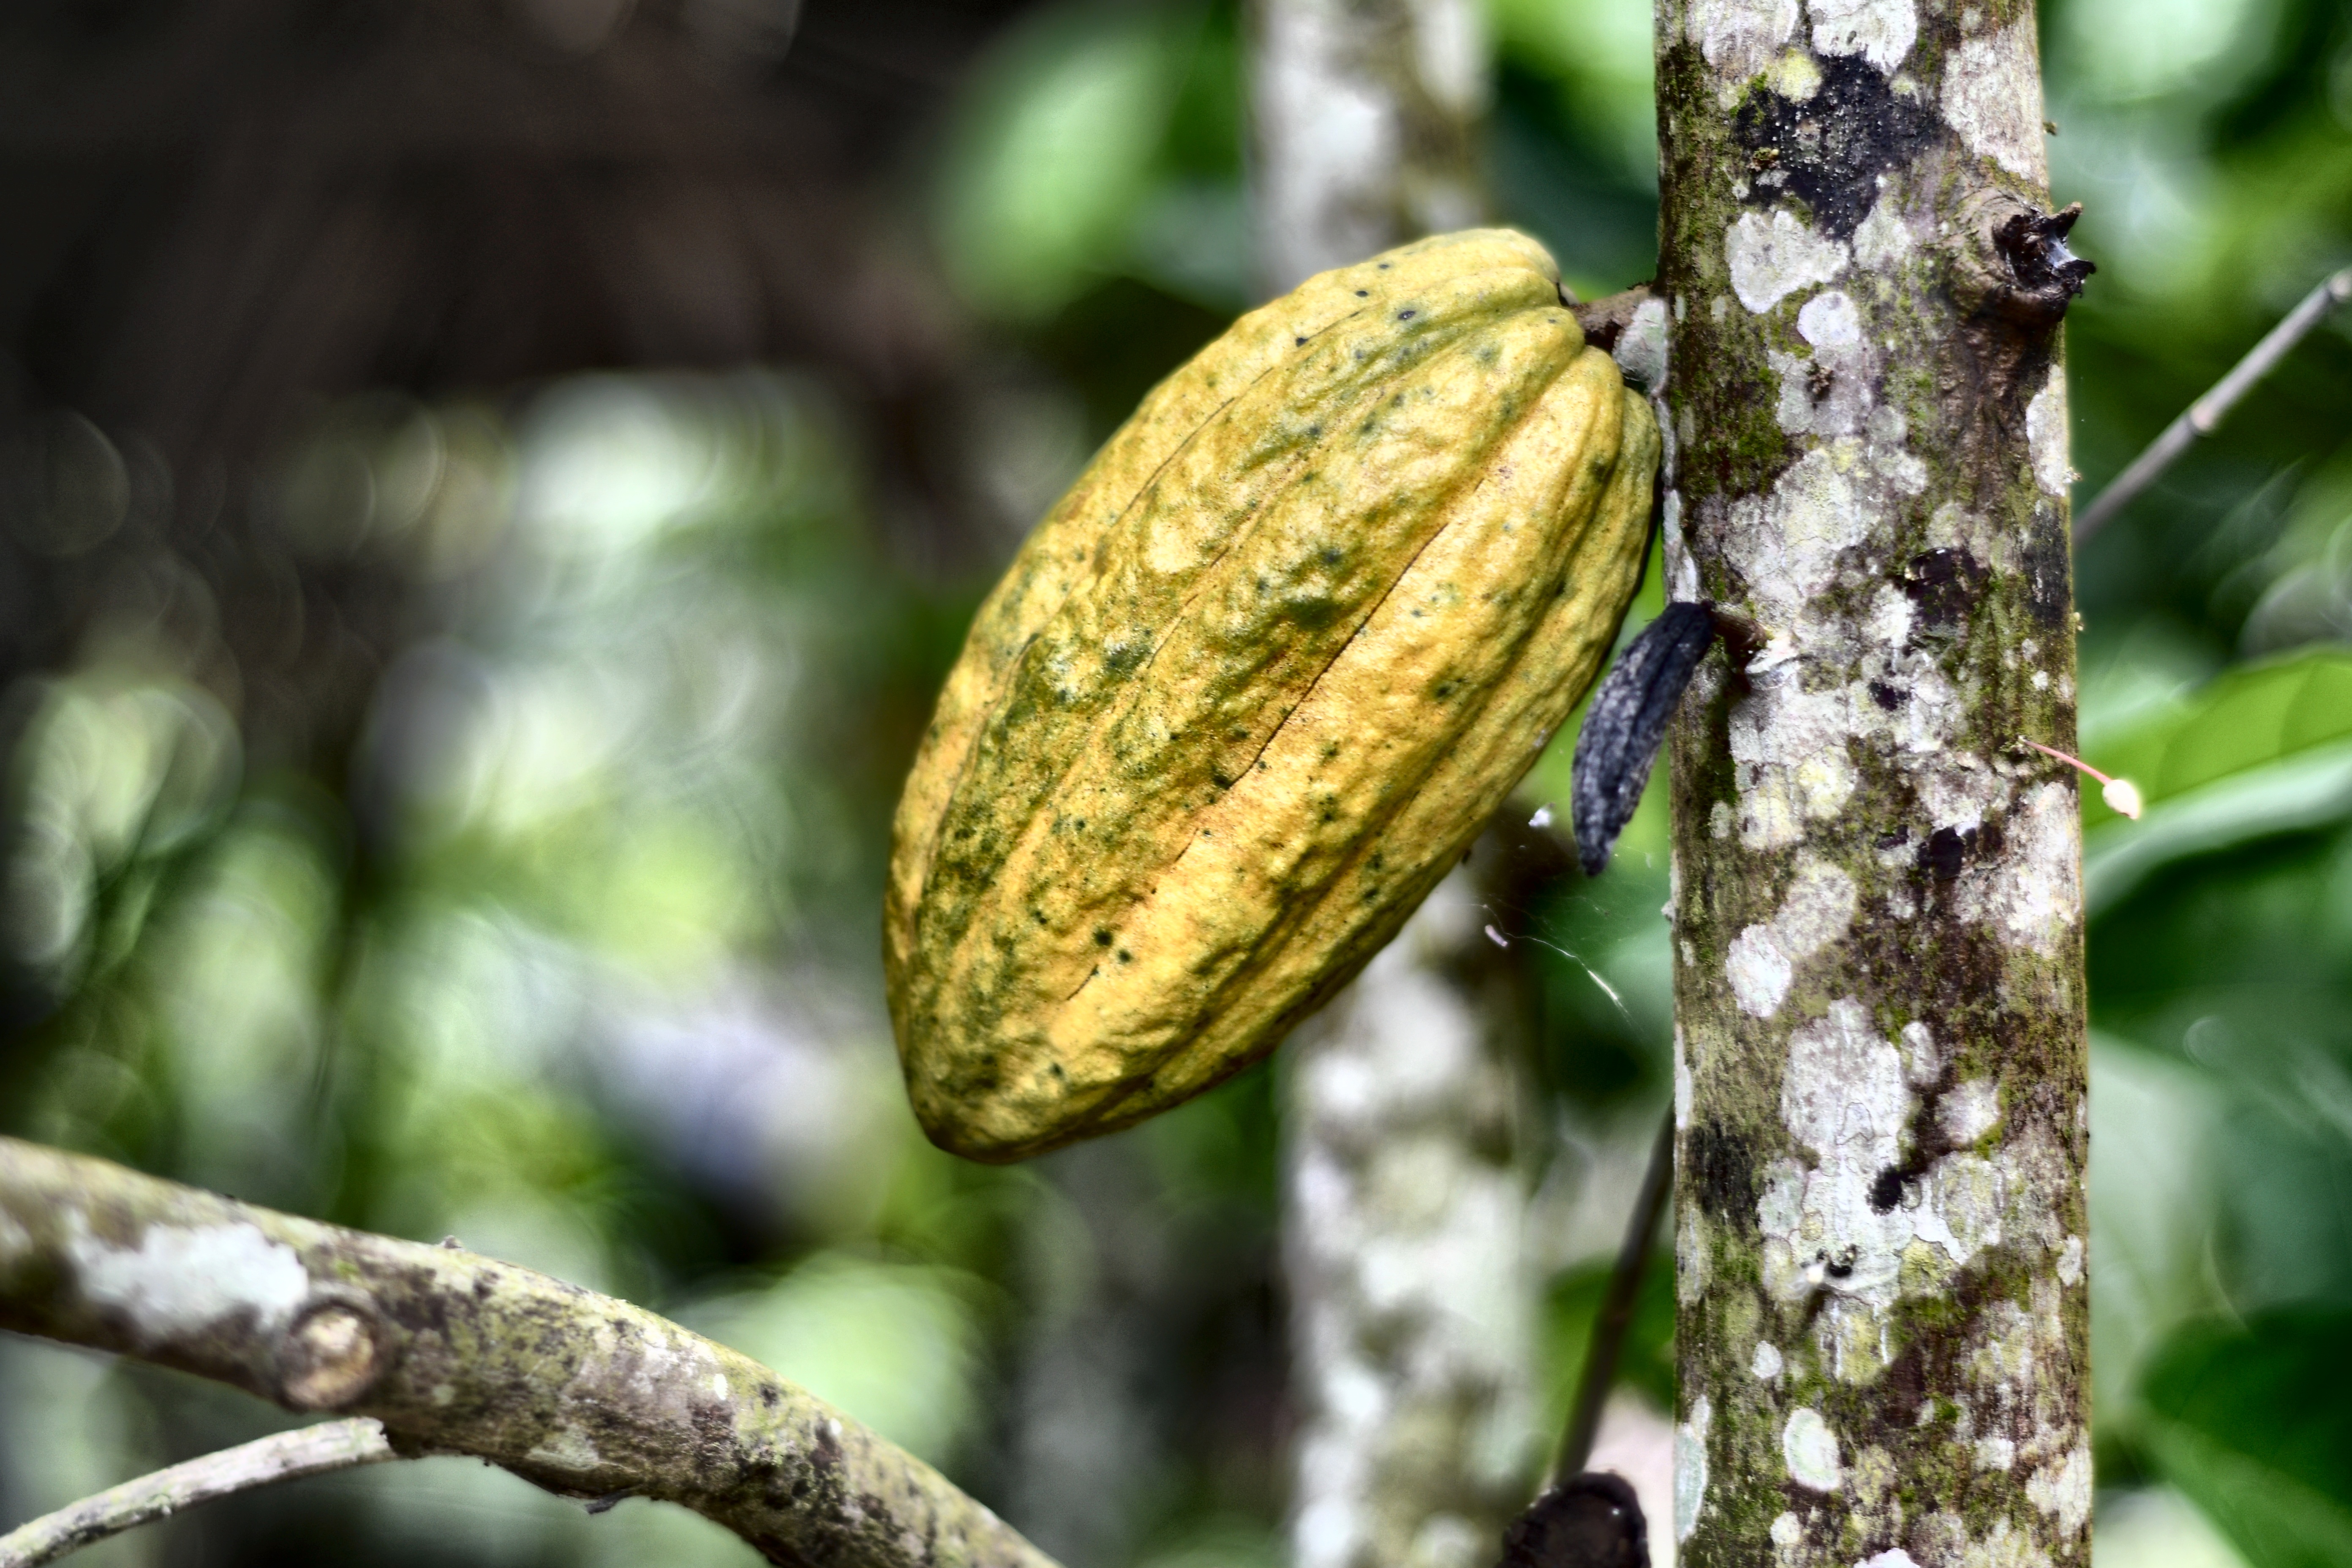
Maturity: mature
Variety: Guiana